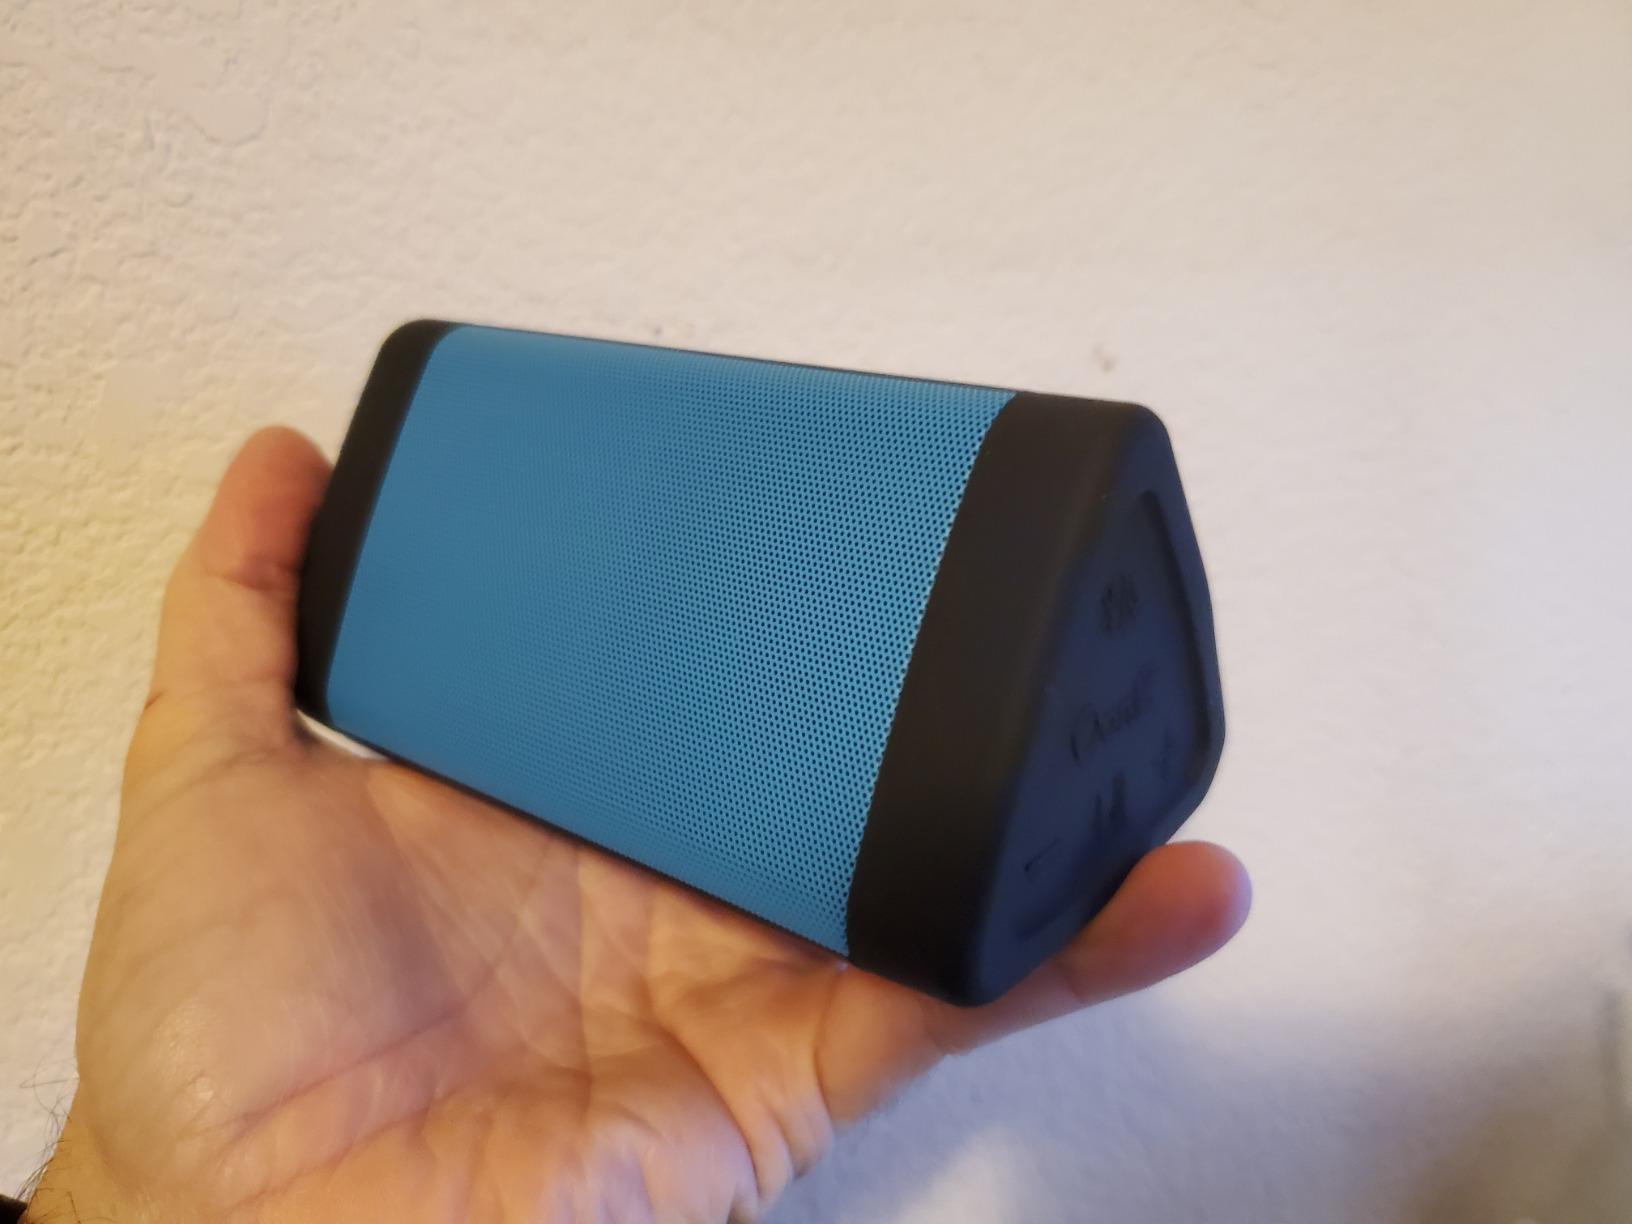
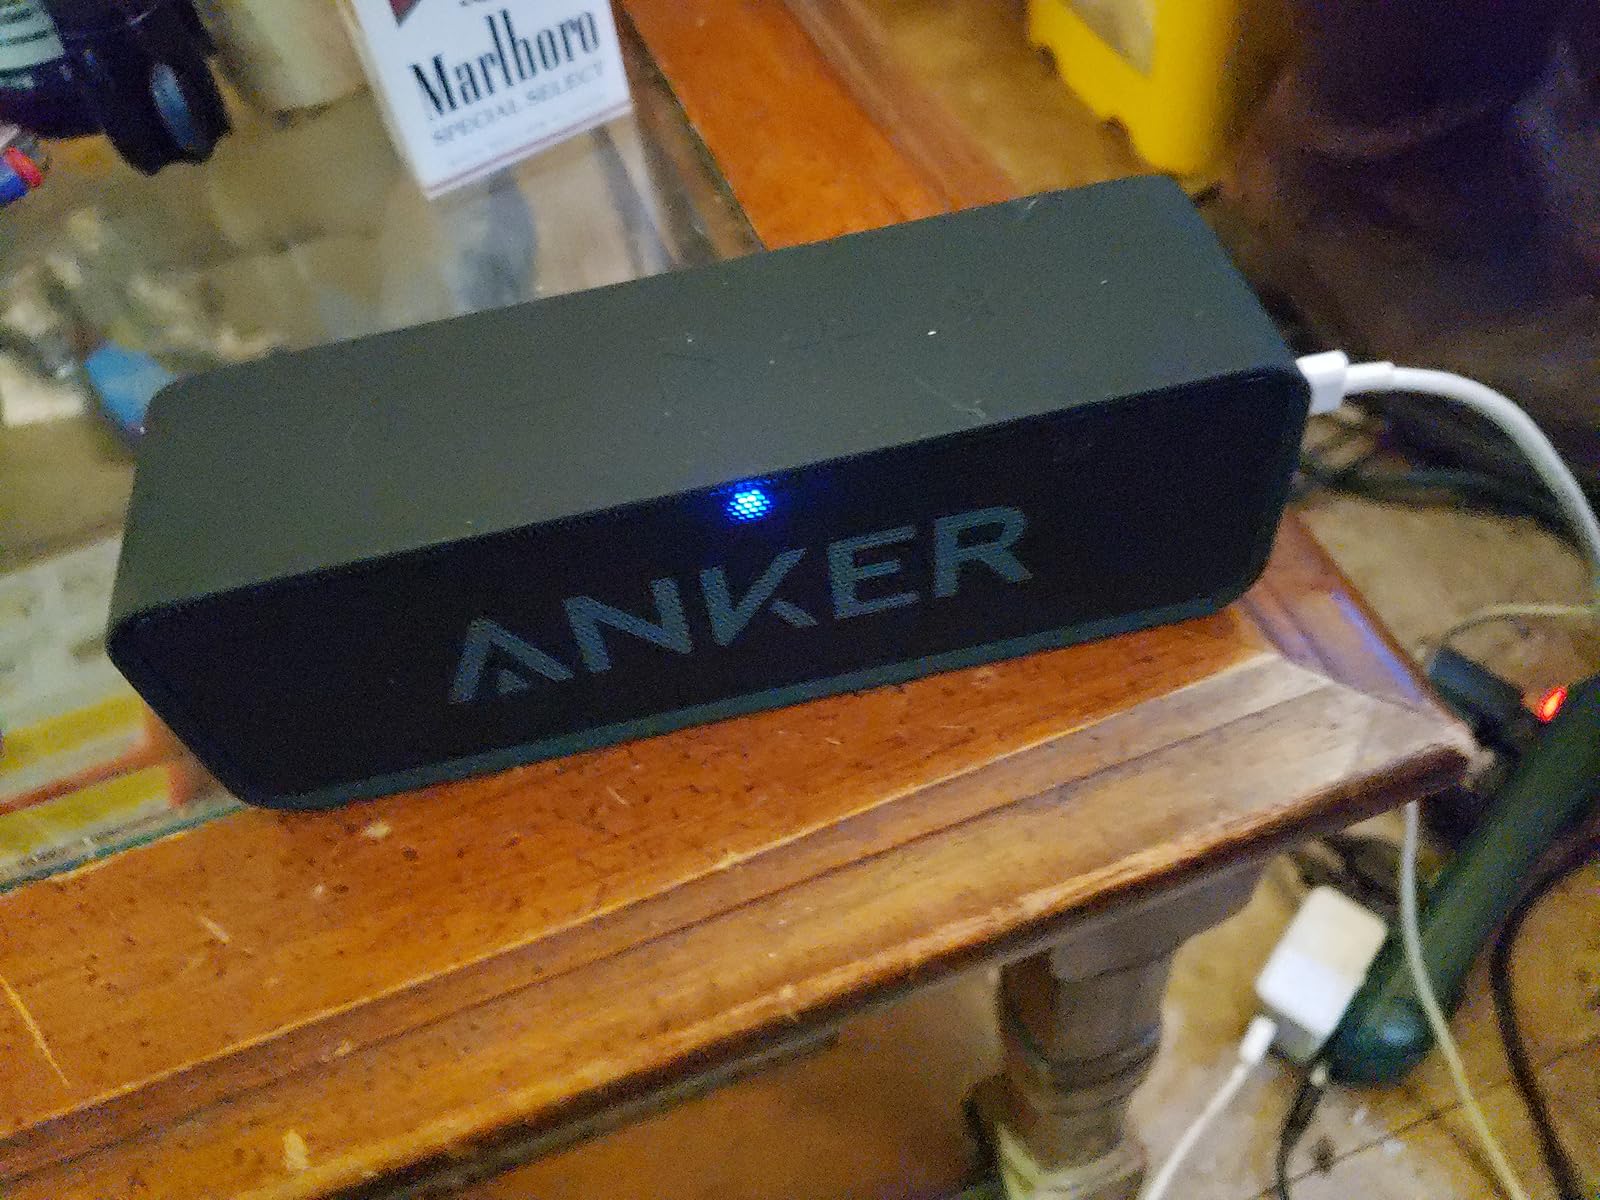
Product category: speaker
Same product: no